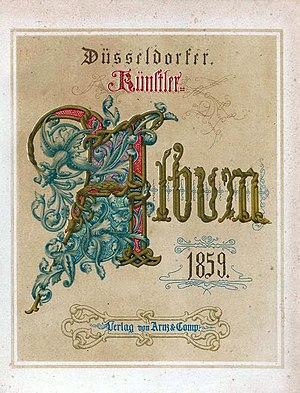
Alwine Heuser épouse Schroedter est une peintre allemande.